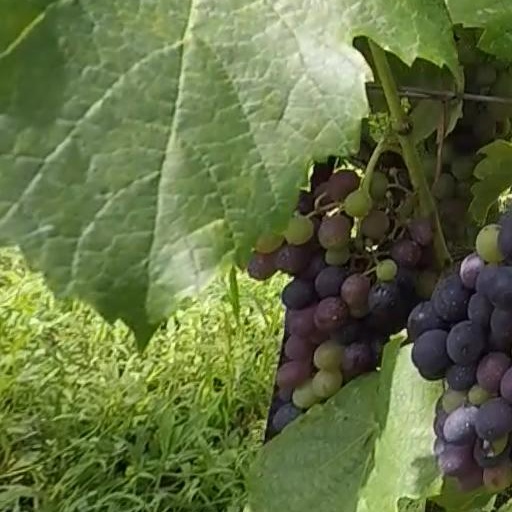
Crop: grape